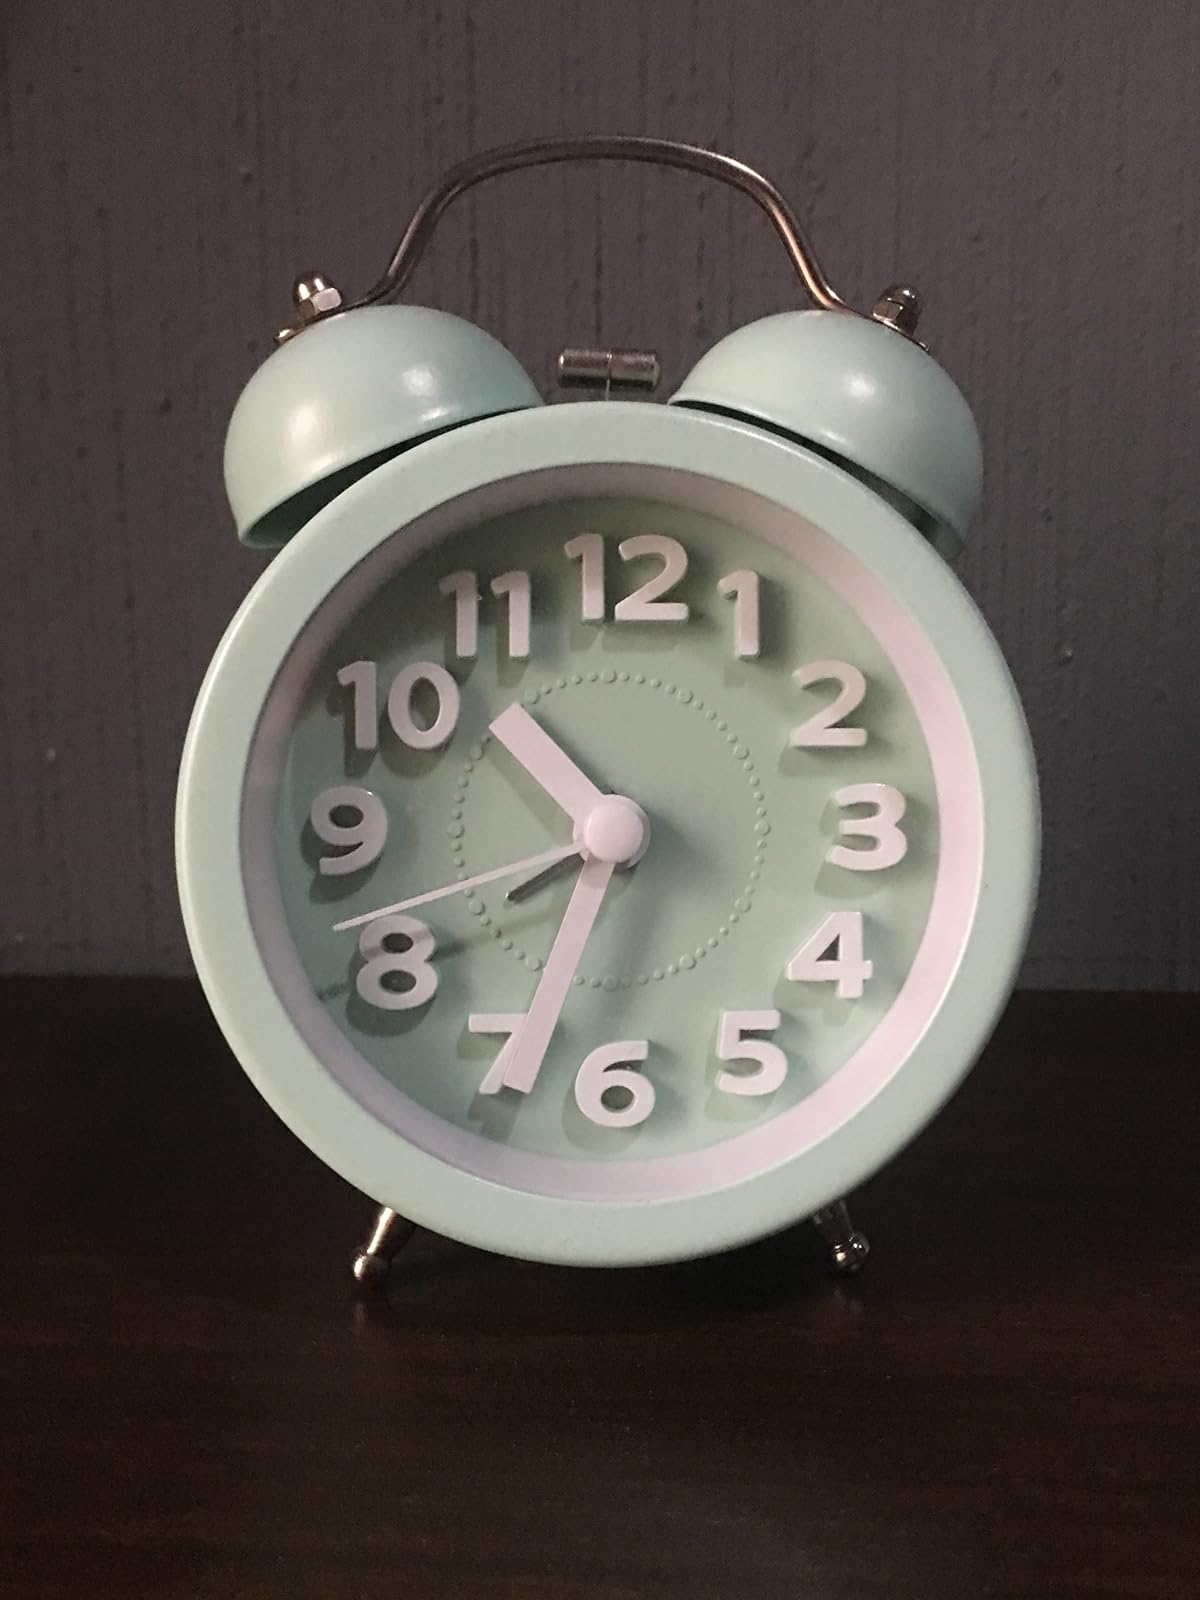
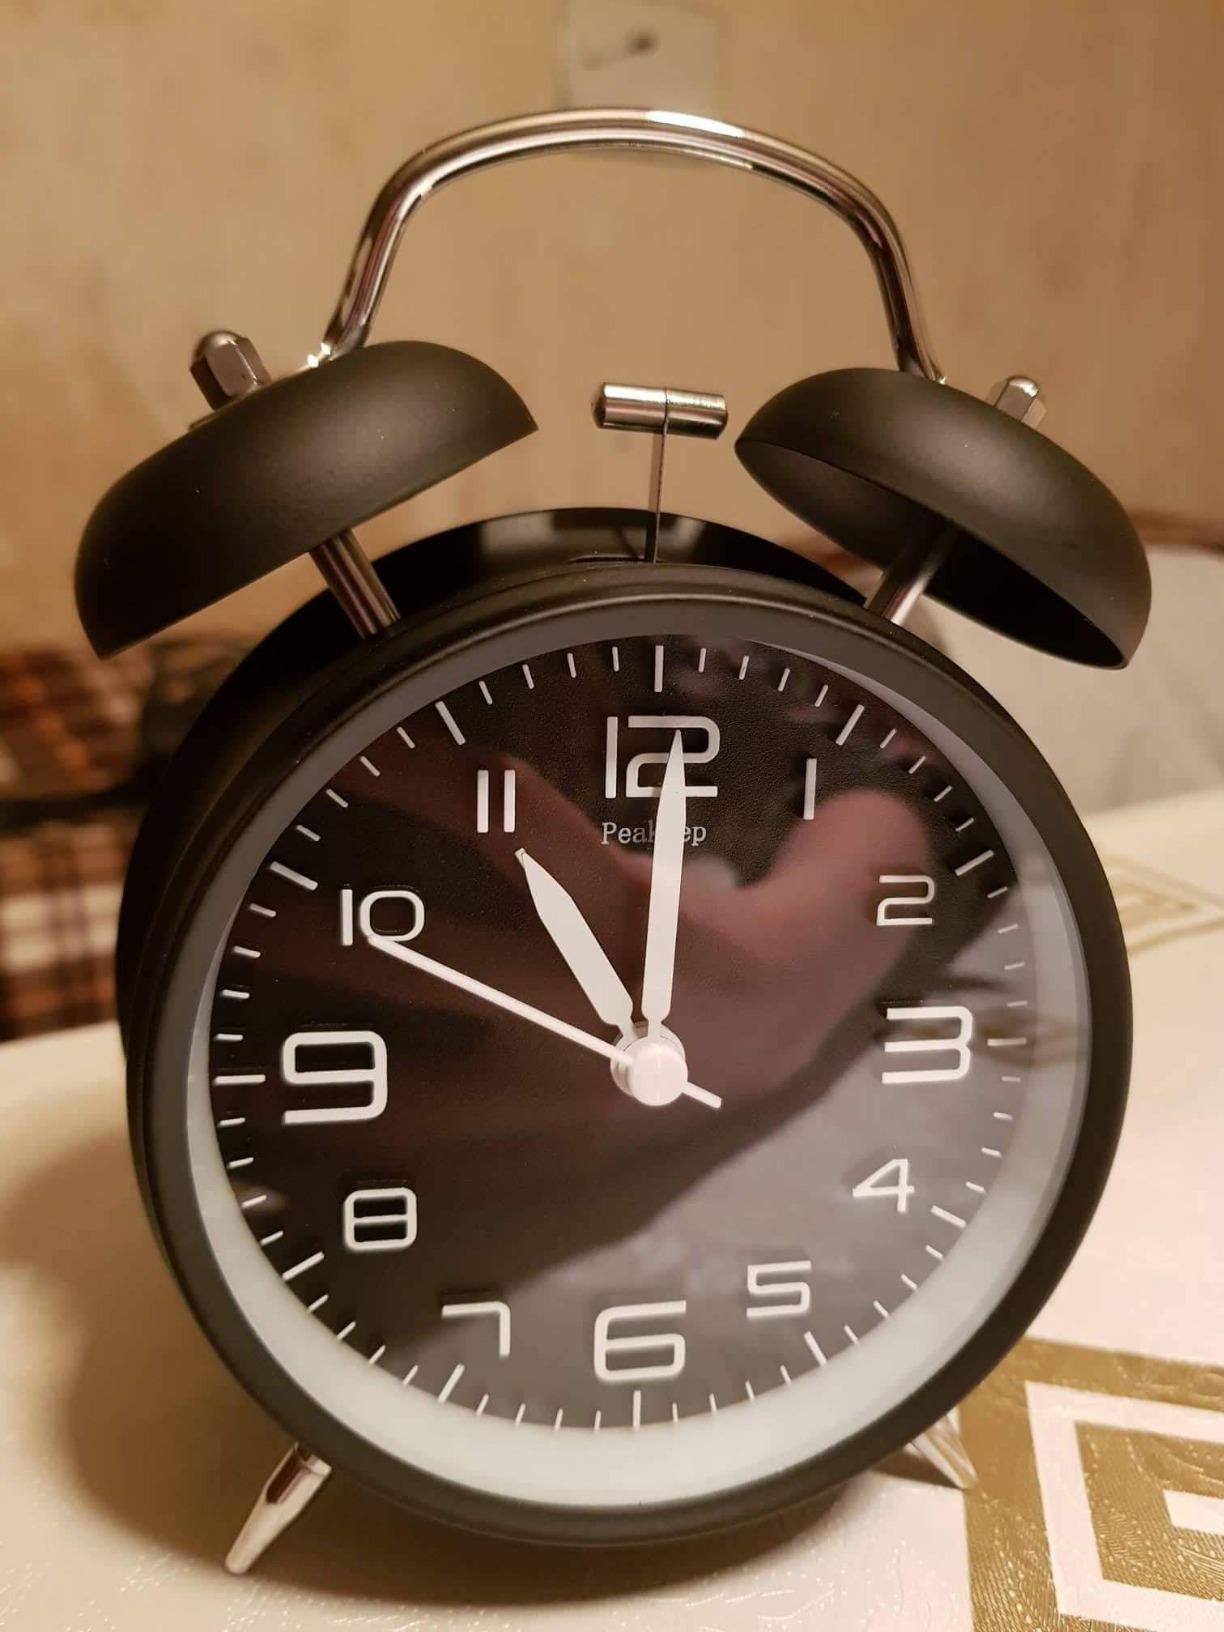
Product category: clock
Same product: no